Chapter One: The Hellfire Club

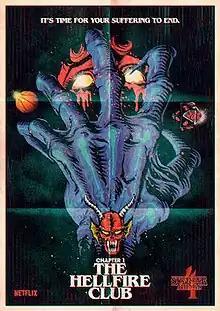
Promotional poster by Butcher Billy

"Chapter One: The Hellfire Club" is the fourth season premiere of the American science fiction horror drama television series "Stranger Things", and the 26th episode overall. Set in 1986, months after the events of the previous season, it shows the changes and challenges of Eleven, Mike Wheeler, and their friends in their freshman year of high school, while a new supernatural monster begins attacking the inhabitants of Hawkins. The episode was written and directed by the series' creators, the Duffer Brothers.